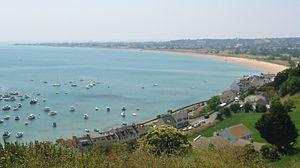
Grouville est l'une des douze paroisses de Jersey dans les îles de la Manche. Historiquement, elle s'appelait « Saint Martin de Grouville » pour faire la distinction d'avec l'actuelle paroisse de Saint-Martin. Située au sud-est de l'île, Grouville est dominée par la grande étendue de la Baie Royale de Grouville. La superficie de la paroisse est de 4 354 vergées.
Jersey est la plus grande des îles Anglo-Normandes, dont la capitale est Saint-Hélier. Sa superficie est de 118,2 km² et elle est peuplée de 106 500 habitants en 2011. Elle appartient au bailliage de Jersey.